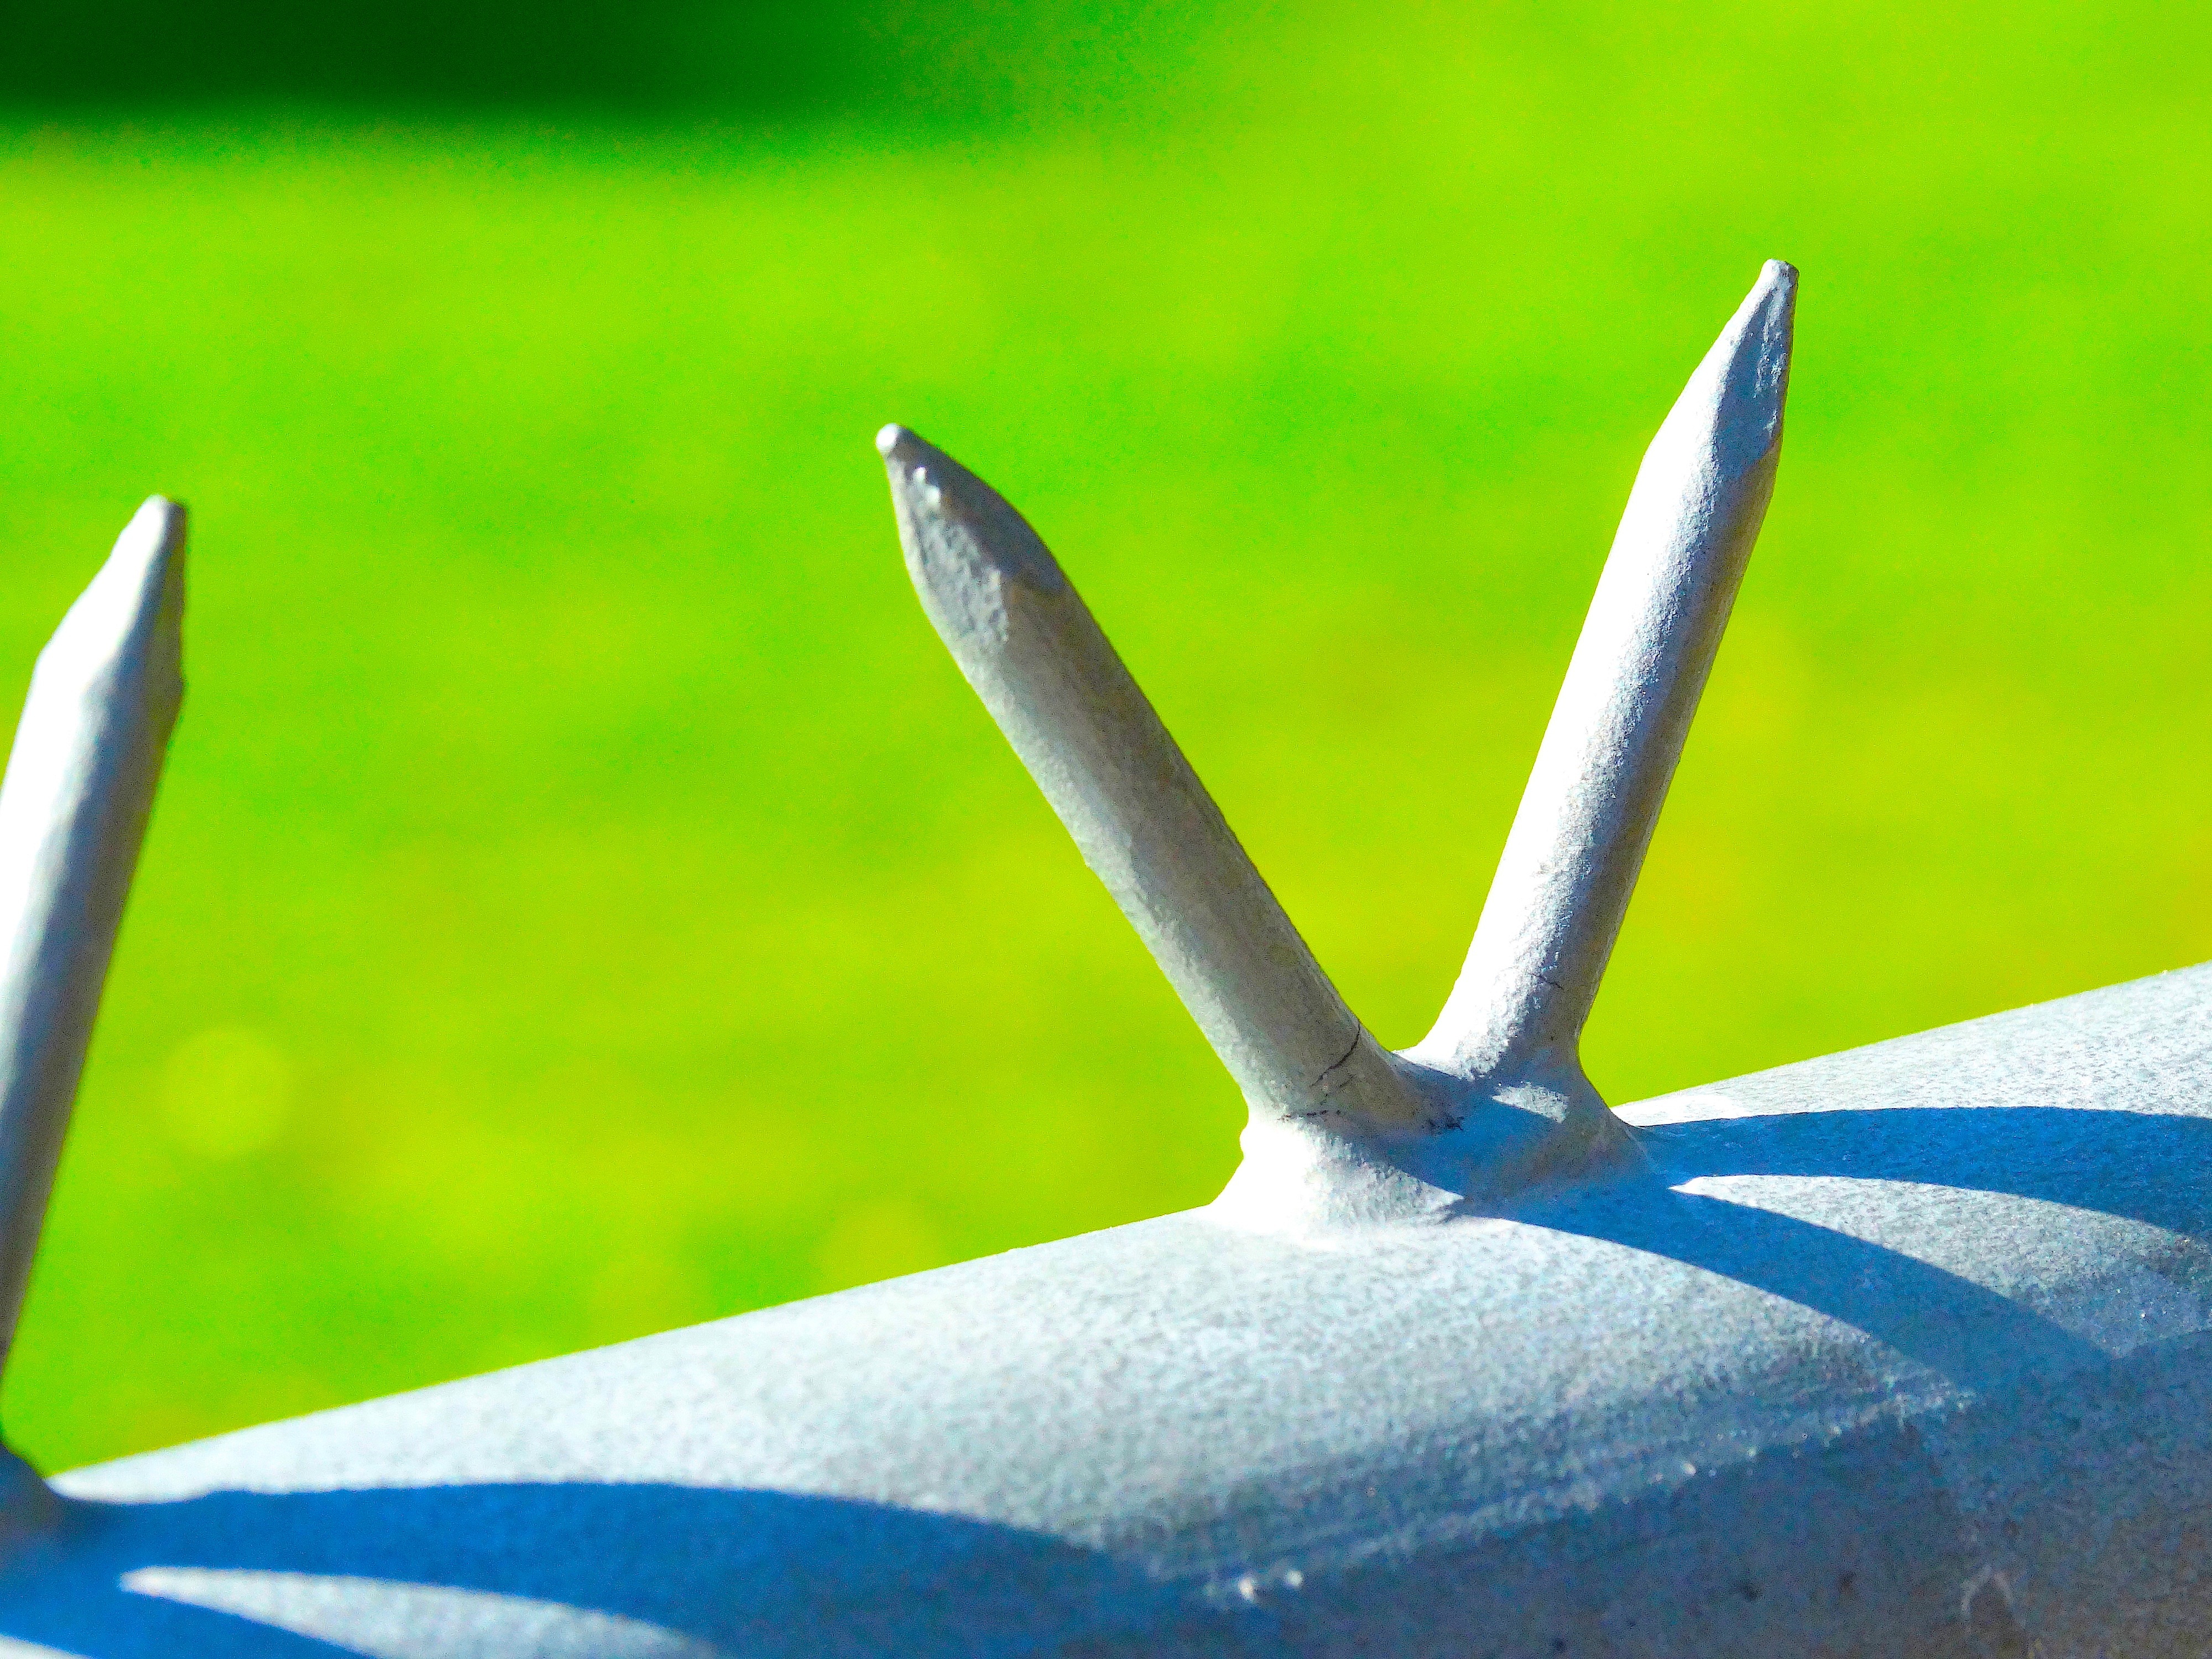
grass, prickly, wing, fence, leaf, flower, metal, security, close up, barrier, iron, defense, pointed, macro photography, demarcation, thorn fence